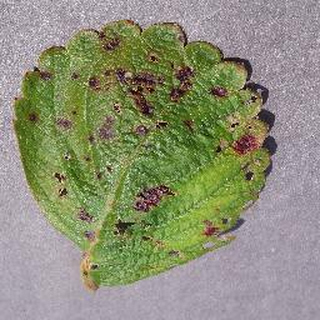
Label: strawberry_leaf_scorch